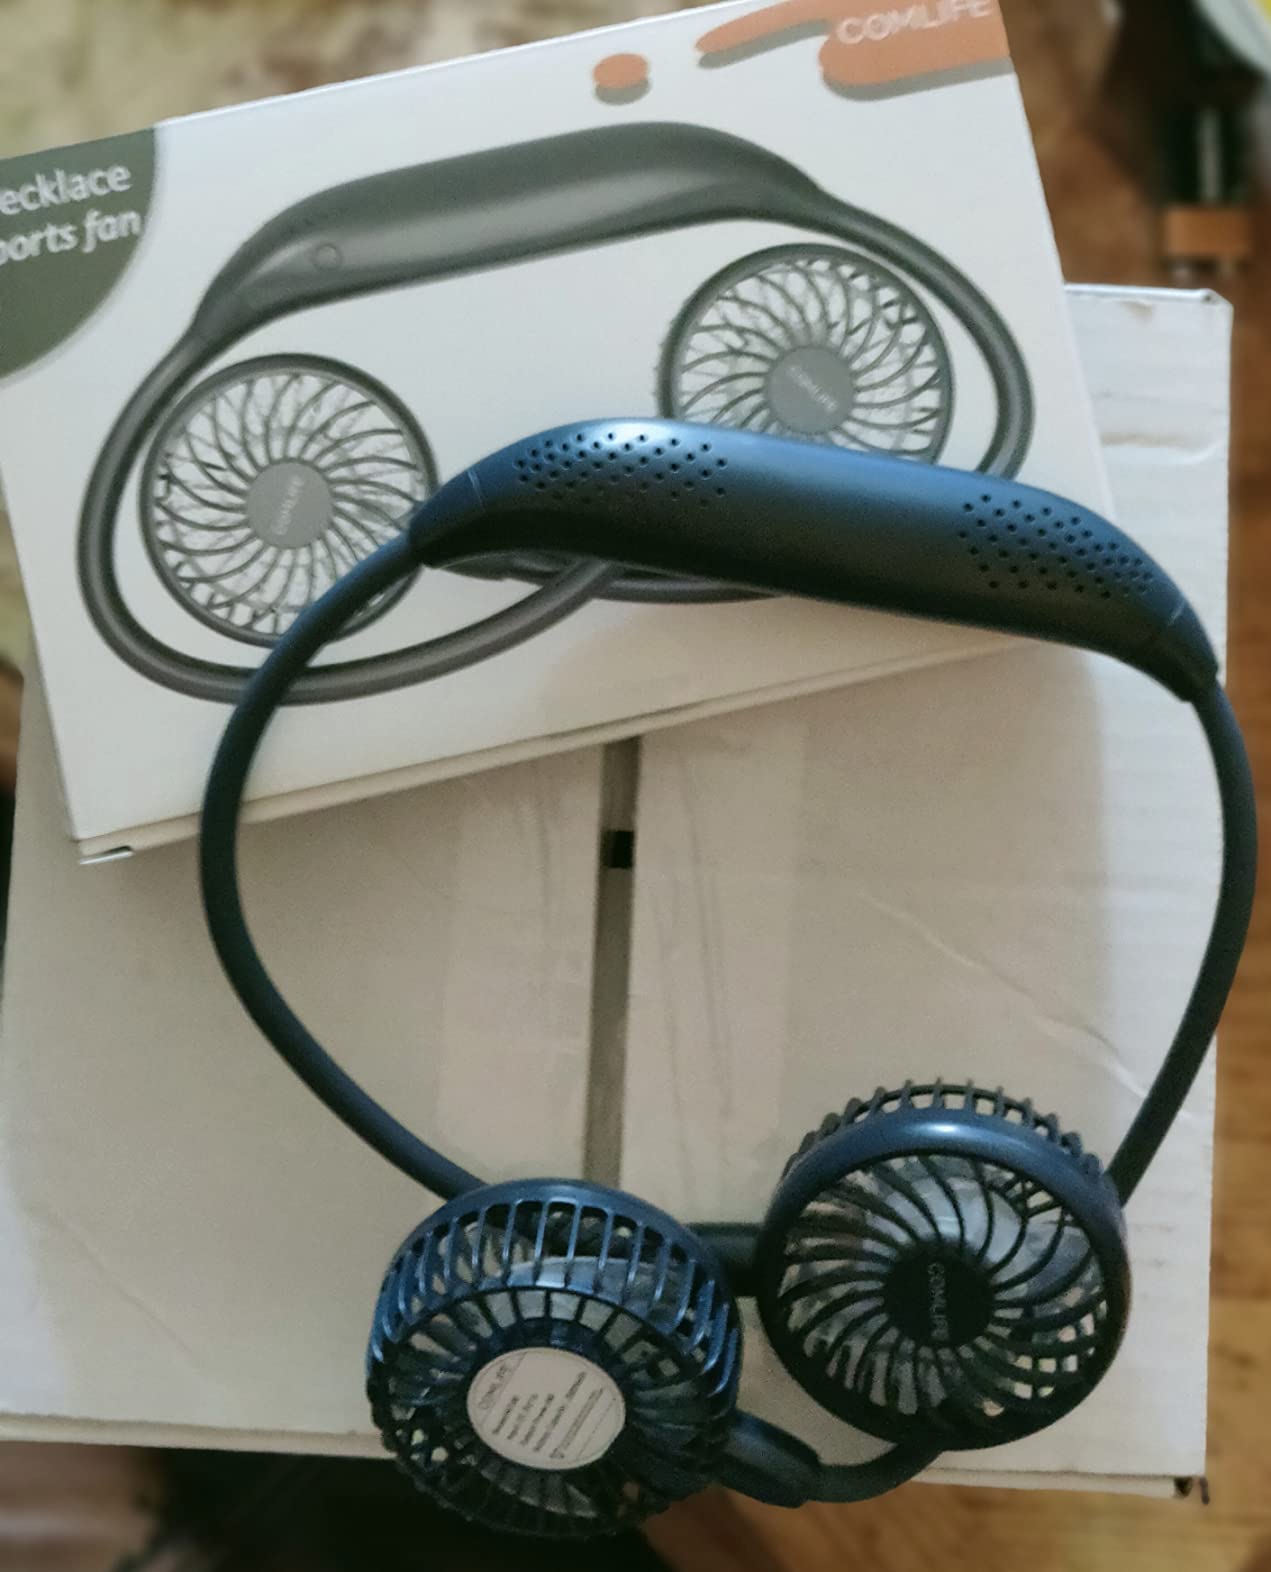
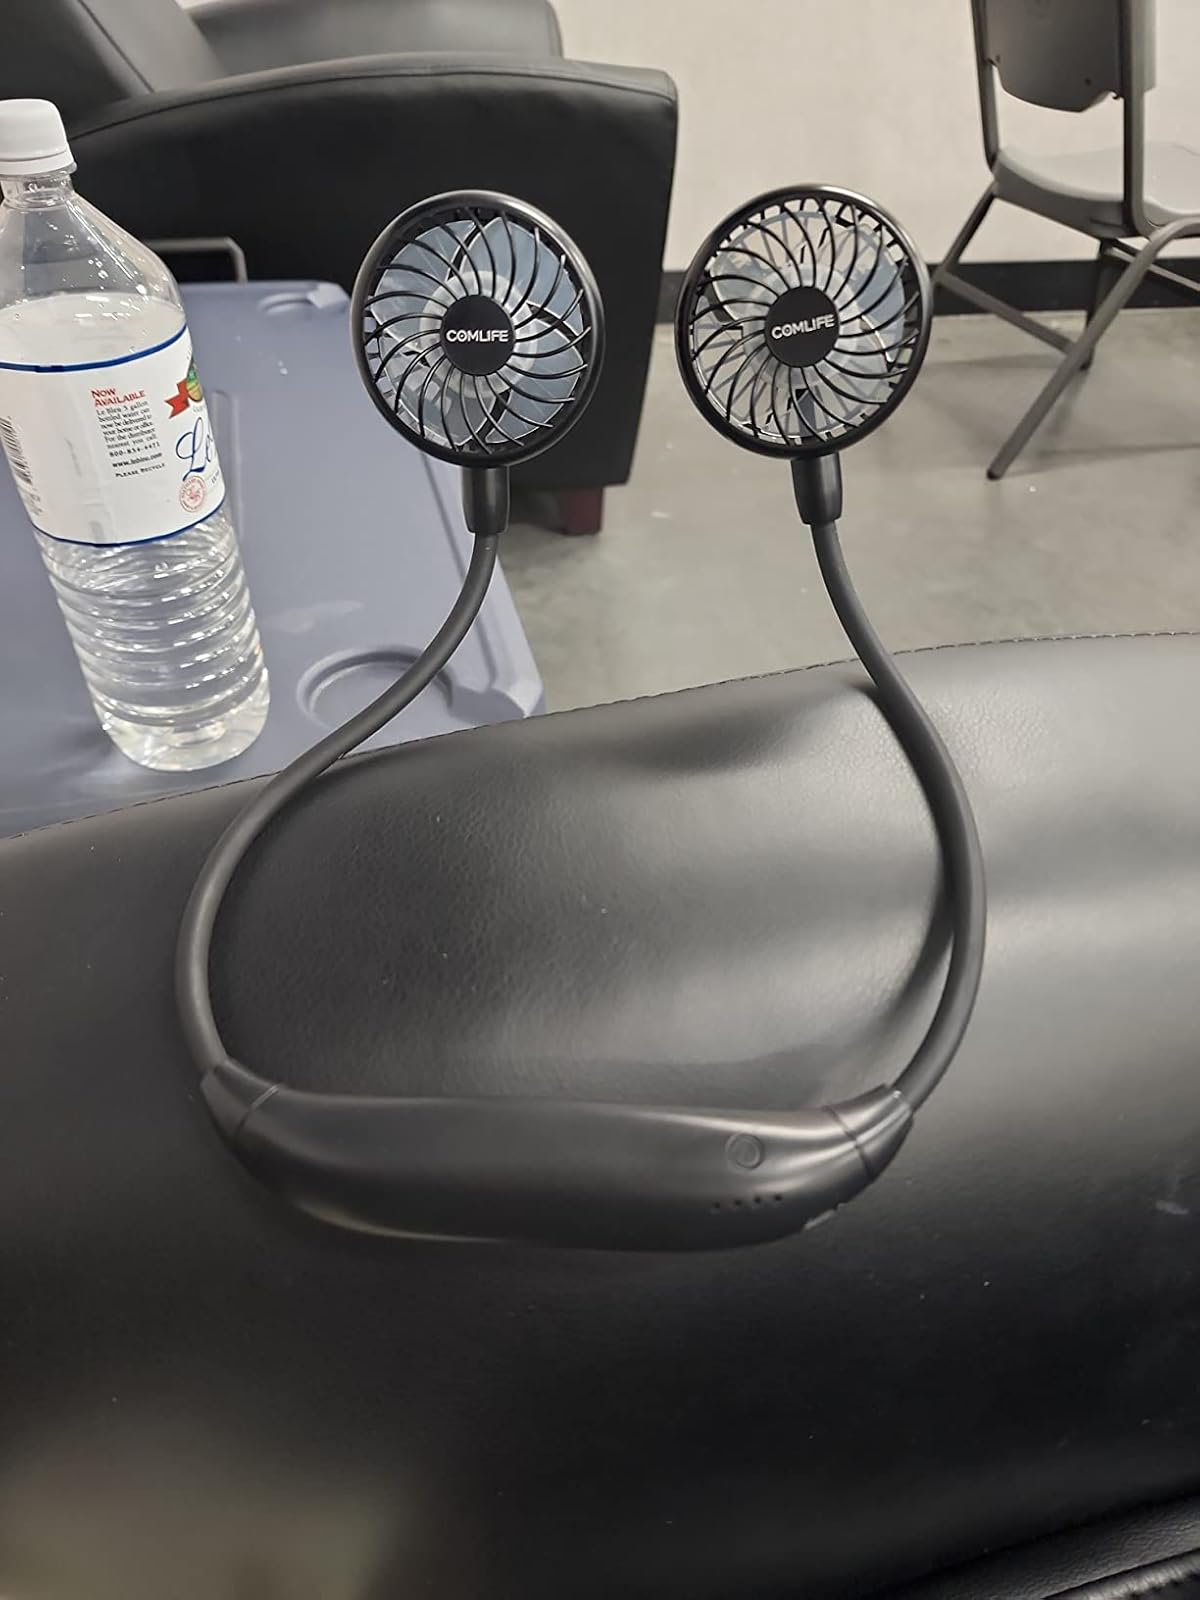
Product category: fan
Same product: no